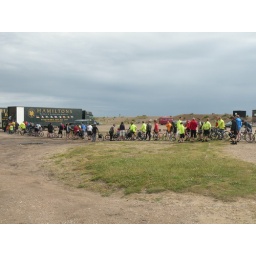
the queue to load bikes then go home by coach